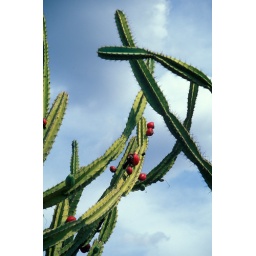
Cactus with a red flower against the blue sky. North East Brazil, 1999